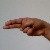
The image shows a hand gesture representing the letter 'H' in Indian Sign Language.